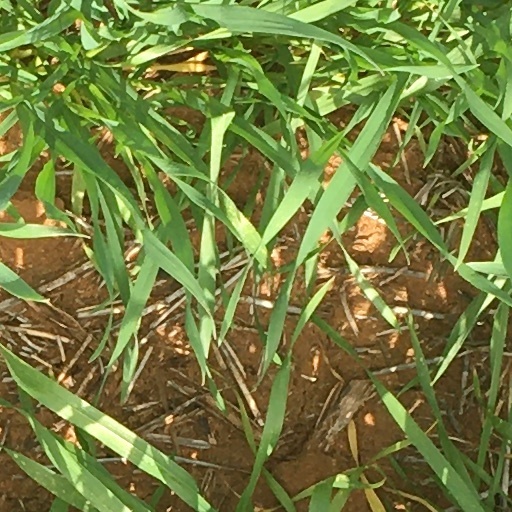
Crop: wheat